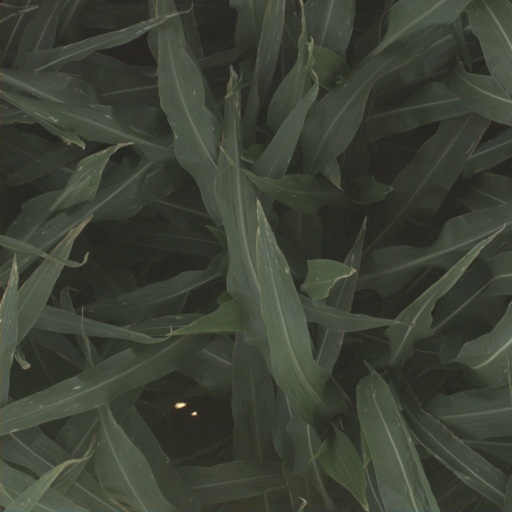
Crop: sorghum